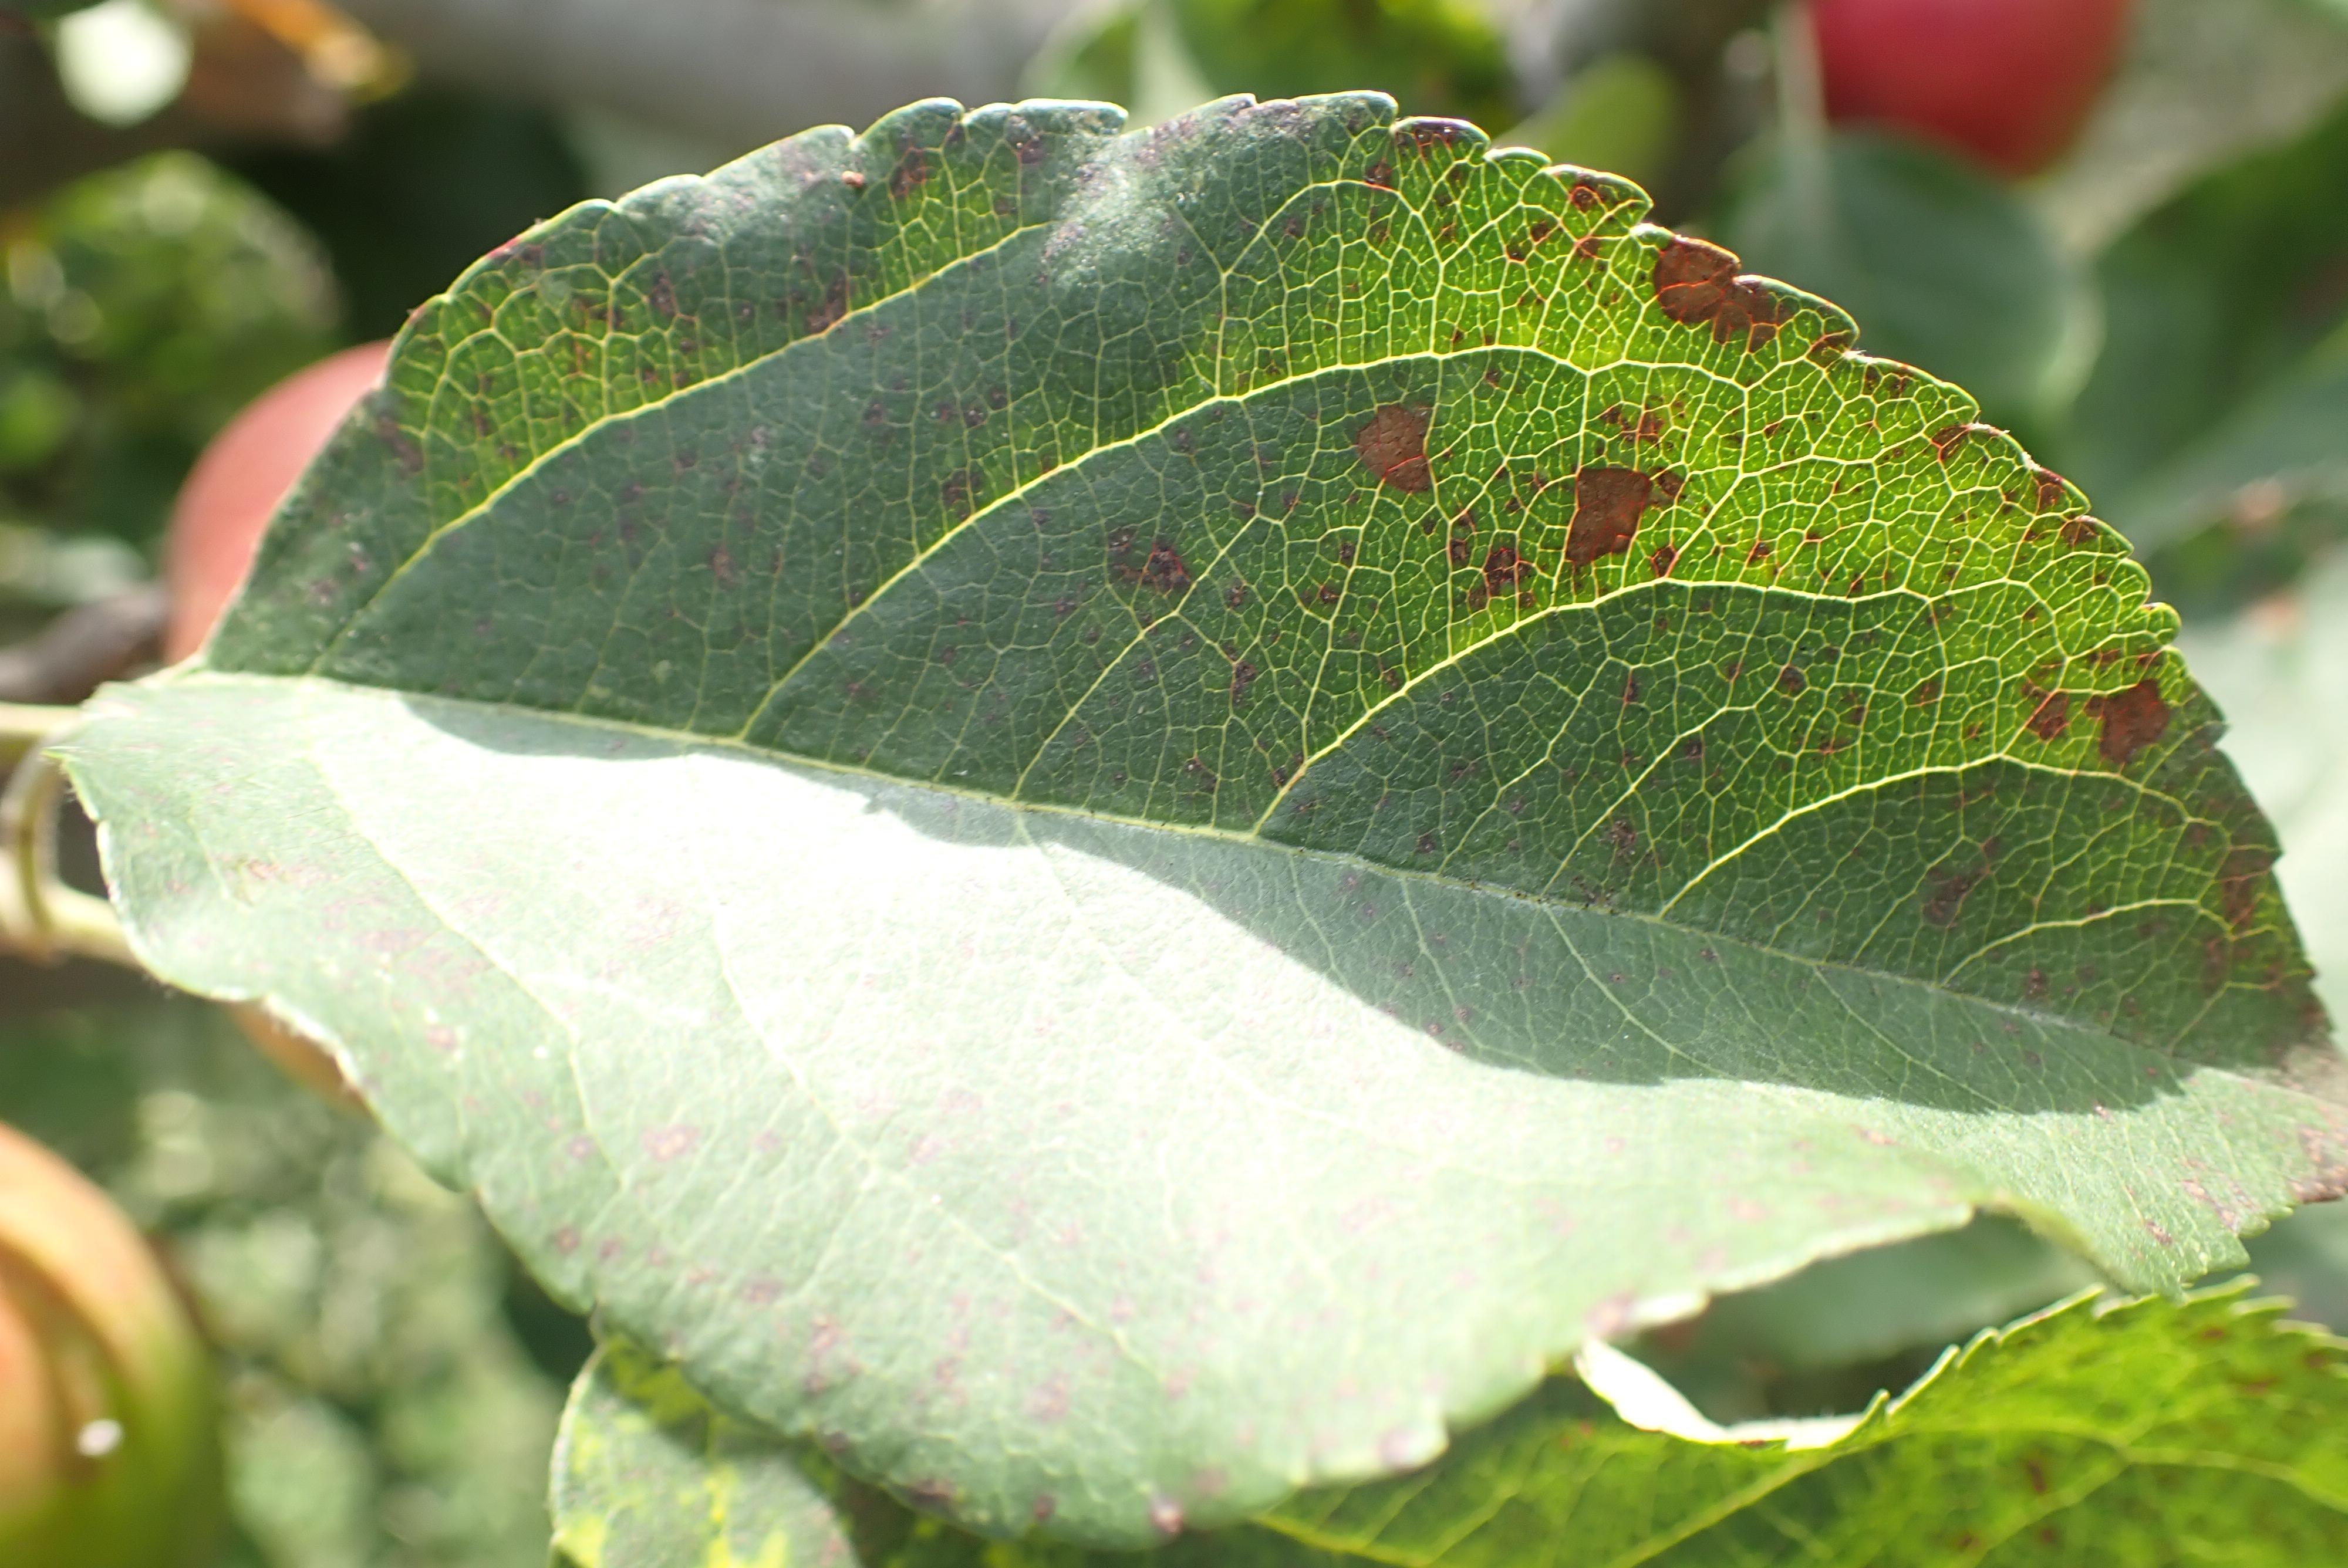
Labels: complex